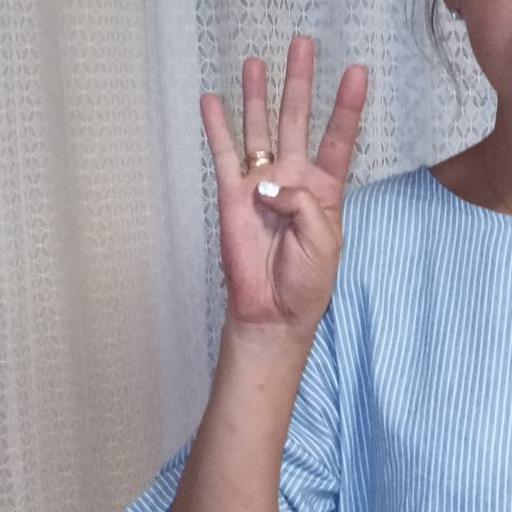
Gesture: four